Mealy amazon

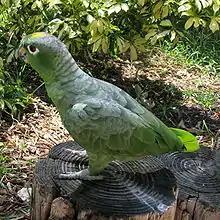
Note the characteristic mealy ("flour") texture over the back and nape of neck.

The mealy amazon has a total length of about and weighs . Captives commonly are heavier. It is among the largest parrots in the Americas, mainly being surpassed by the large macaws. It has a relatively short and square shaped tail, as do the other members of the "Amazona" genus.